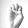
ASL letter: E